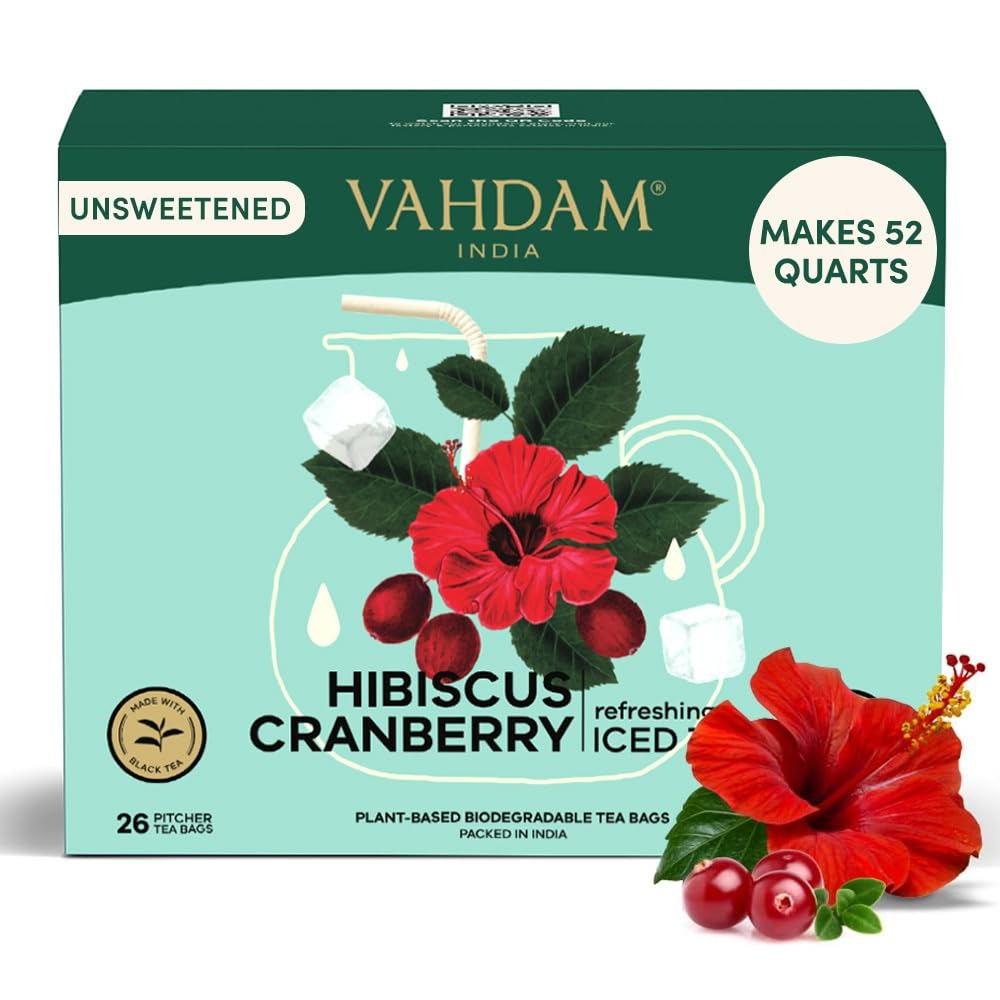
Item Name: Hibiscus Cranberry Iced Tea Bags (26 Pitcher Tea Bags/52 Quarts) Zero Added Sugar | Naturally Sweet | Blended w/Hibiscus & Cranberry | Best for Mocktails & Cocktails | Biodegradable Tea Bags | VAHDAM
Bullet Point 1: REFRESHING ICED TEA - The tantalizing Hibiscus Cranberry iced tea is for your beach goals and sunny days. The crisp tartness of cranberries paired with the tropical floral flavours of hibiscus makes for the perfect summer drink to cool you down on those steamy summer days. Get ready to enjoy a taste paradise in an Iced Tea with our new refreshing combination of hibiscus and cranberry!
Bullet Point 2: PREPARATION INSTRUCTIONS - In a pitcher, place a tea bag and pour 250 ml of freshly boiled water. Then add 750 ml of chilled water and finish it by adding ice cubes and enjoy the refreshing chilled tea.
Bullet Point 3: A BRAND WITH A BILLION DREAMS - VAHDAM India is one of India's largest digitally native, global brands, shipping to over 3 million customers across 130+ countries. With an aim to bring India's finest Teas, Brew Ware, Spices & Herbs to consumers across the world under a home-grown, sustainable label with a strong commitment to people and planet.
Bullet Point 4: ETHICAL, DIRECT & FAIR-TRADE - Our innovative supply chain model ensures that you get the freshest cup of tea and our farmers get a better price for their produce. 1% of our revenue is redirected towards the education of our tea growers' children with our social initiative, Teach Me, simply wish to honour this aspiration.
Bullet Point 5: WE CARE FOR PEOPLE & PLANET - We are now a proudly carbon-neutral & a plastic-neutral brand. We measure our overall carbon & plastic footprint & offset it via our investments in environment sustainability initiatives in India.
Value: 26.0
Unit: Count

Price: 24.99